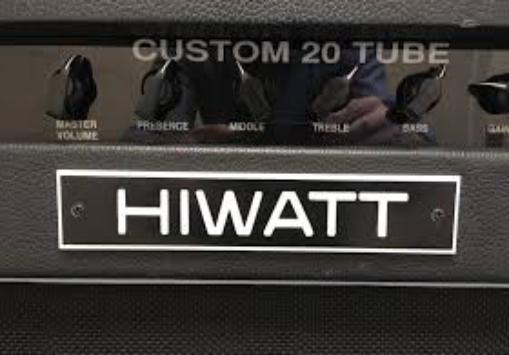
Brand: Hiwatt
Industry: Electronic